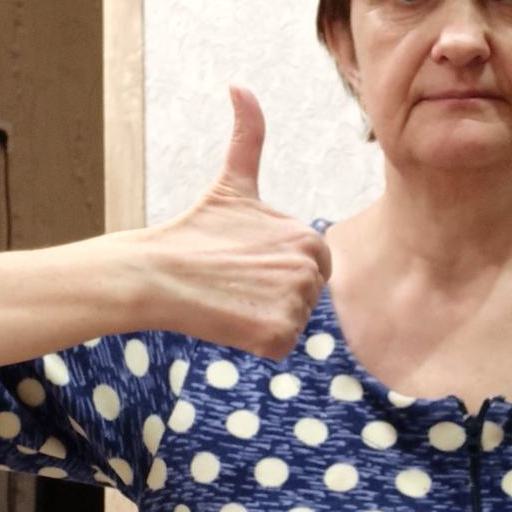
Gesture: like